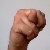
The image shows a hand gesture representing the letter 'N' in Indian Sign Language.